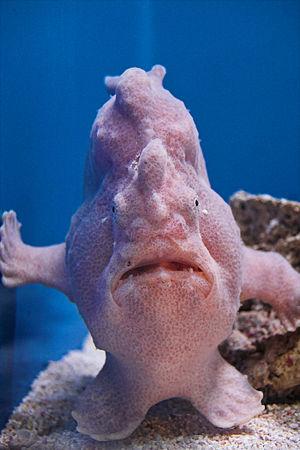
Antennarius commerson, ou communément nommé Poisson-grenouille géant ou Poisson-grenouille de Commerson, est une espèce de poissons marins de la famille des Antennaires ou poissons-grenouilles.